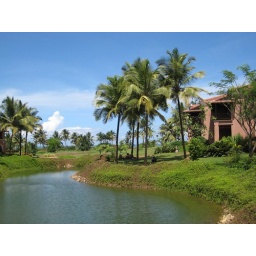
Our hotel room balcony was top floor on the right, in the rear (facing ocean)